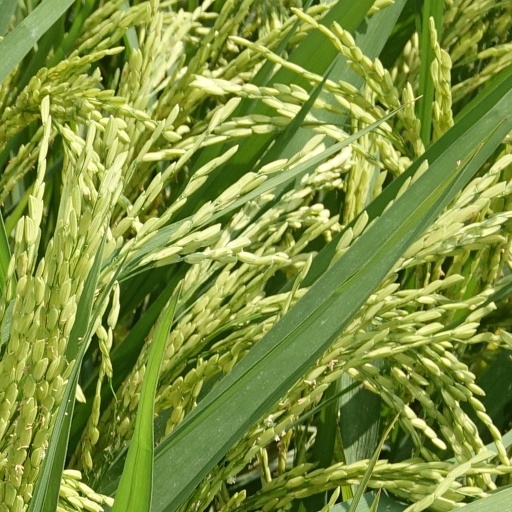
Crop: rice